Background of the Winter War

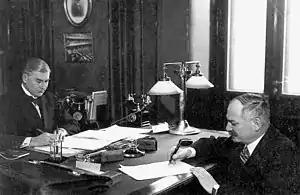
The Soviet–Finnish Non-Aggression Pact was signed in Helsinki on 21 January 1932. On the left is Finnish Foreign Minister Aarno Yrjö-Koskinen and on the right is Soviet Ambassador Ivan Maisky.

Finnish–Estonian relations were closest diplomatically after the Estonian War of Independence in the 1920s. Although they cooled afterwards, military relations remained close. The Finns considered their close relations with Estonia not to exclude the Scandinavian neutrality policy, but the military relations were top secret. The countries held joint military exercises, the central aim being to prevent the Soviet Baltic Fleet from freely using its strength in the Gulf of Finland against either country.